Te Rapa

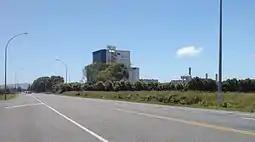
Fonterra Factory

One of Fonterra's largest dairy factories is to the east of the former SH1 in northern Te Rapa. It started to dry powder in 1967 and was officially opened on 20 April 1968 by New Zealand Co-operative Dairy Company, which became part of Fonterra in 2001. A butter, cream and cream cheese plant was added in 1997, another cream cheese line in 2013, and another butter line in about 2019.